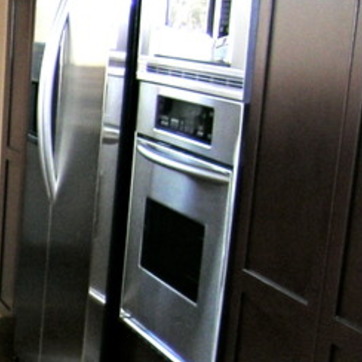
Material: metal